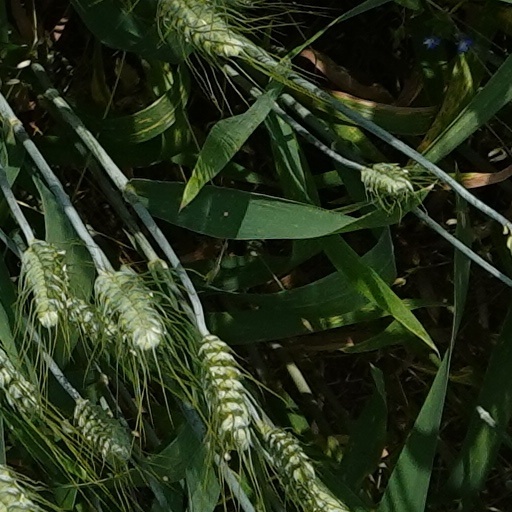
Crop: wheat